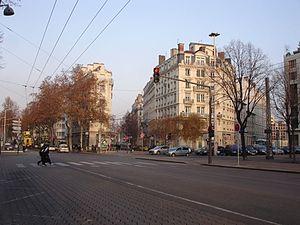
Place Jean Macé à Lyon
Jean Macé est une station de métro française de la ligne B du Métro de Lyon, située place Jean-Macé à proximité de la gare de Lyon-Jean Macé dans le 7ᵉ arrondissement de Lyon, préfecture de la région Auvergne-Rhône-Alpes.
La place Jean-Macé est une place située dans le 7ᵉ arrondissement de Lyon.